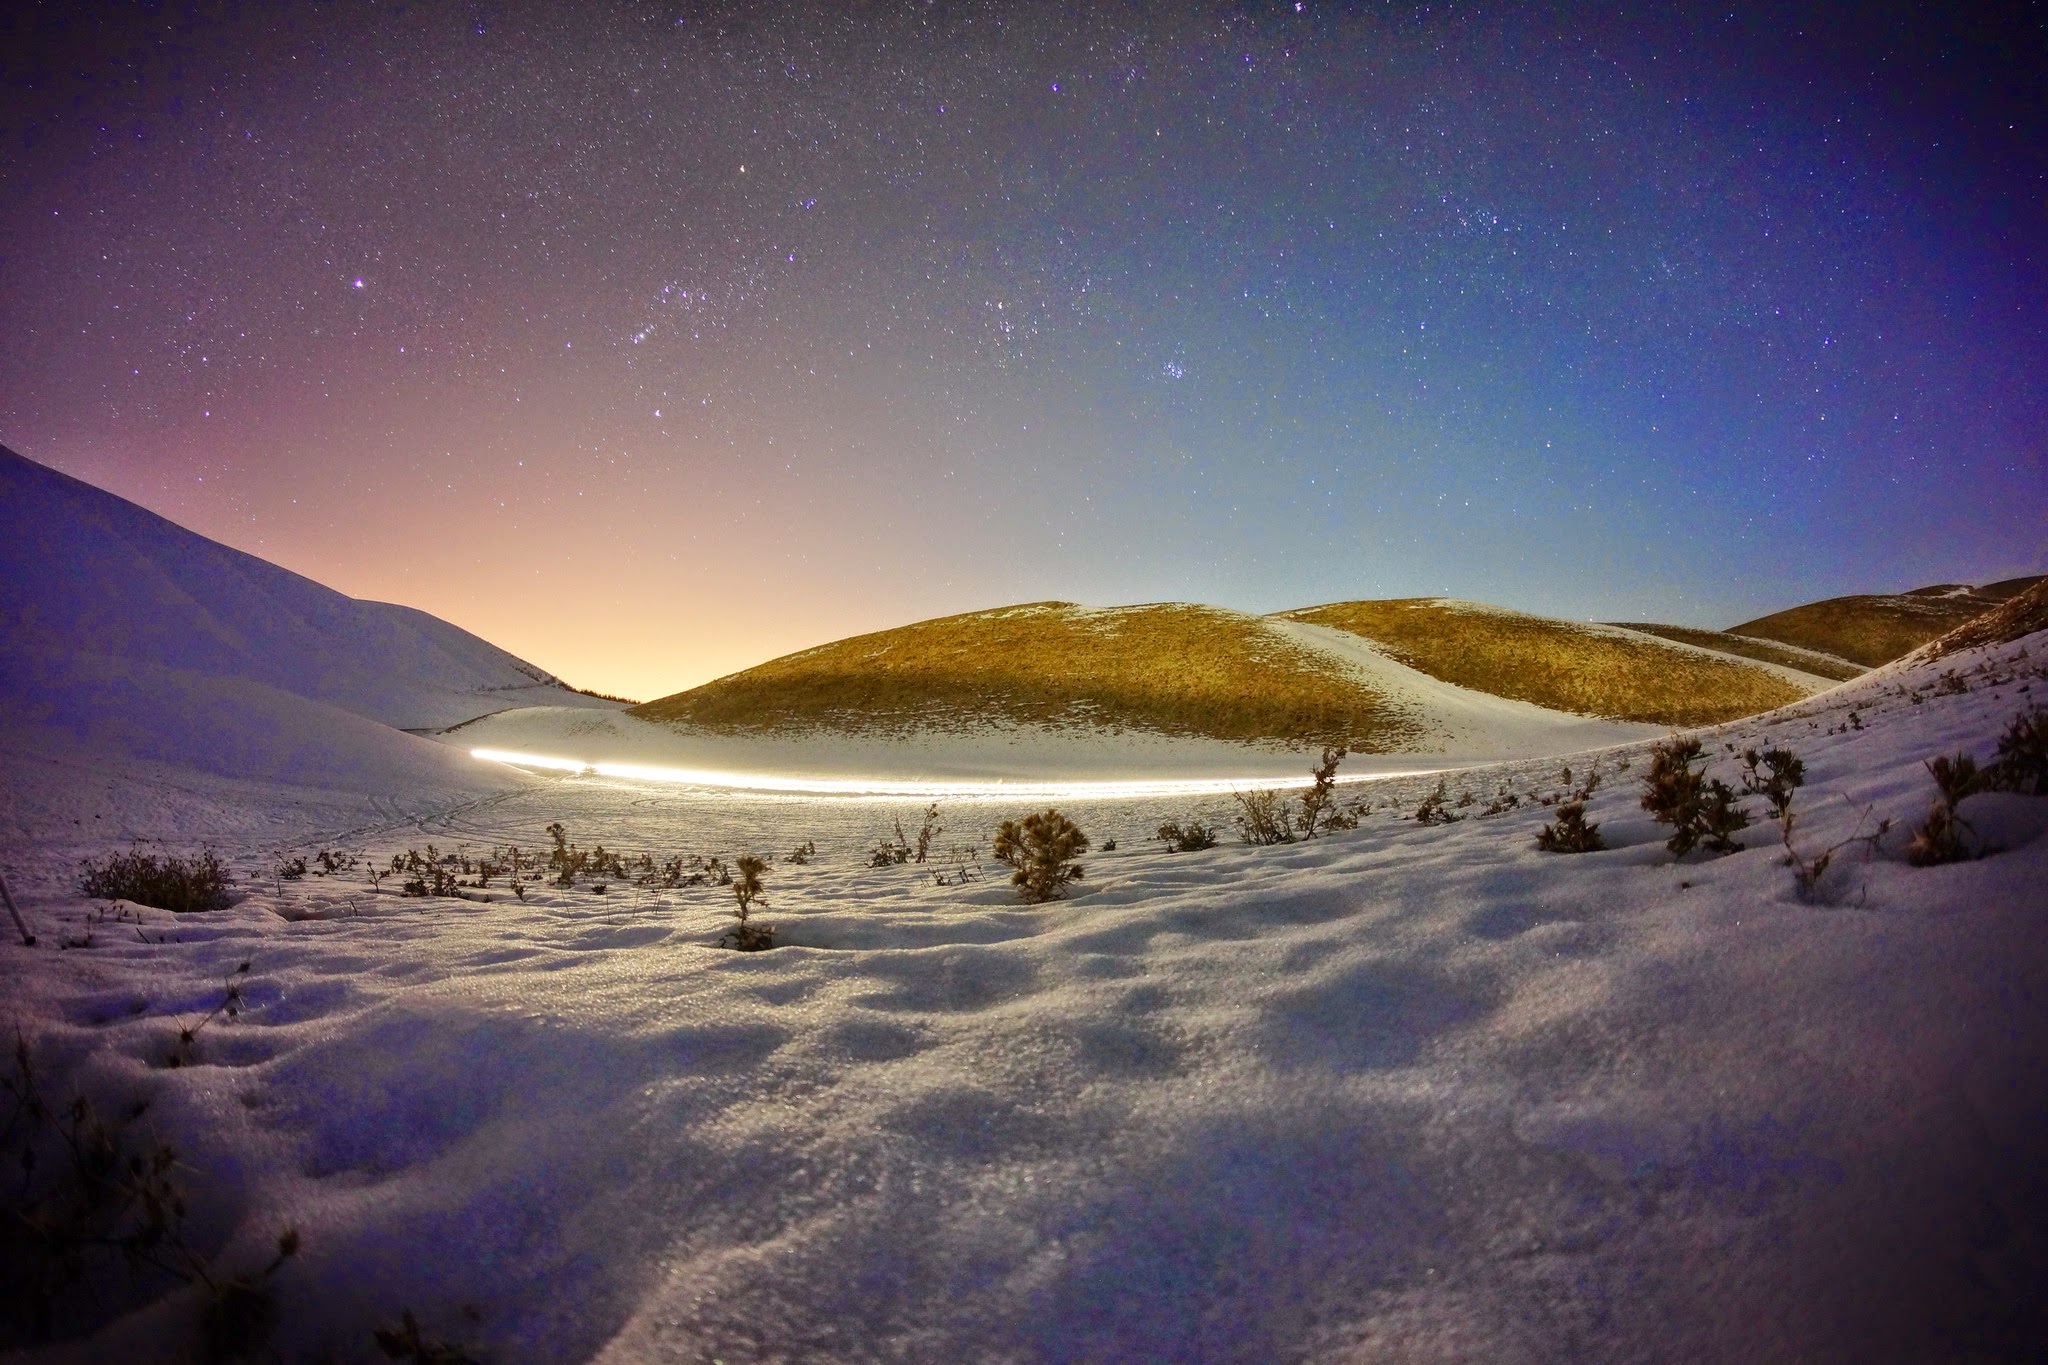
landscape, mountain, snow, winter, sky, night, morning, dawn, atmosphere, mountain range, dusk, weather, arctic, aurora, season, experimental, stars, plateau, mountainous landforms